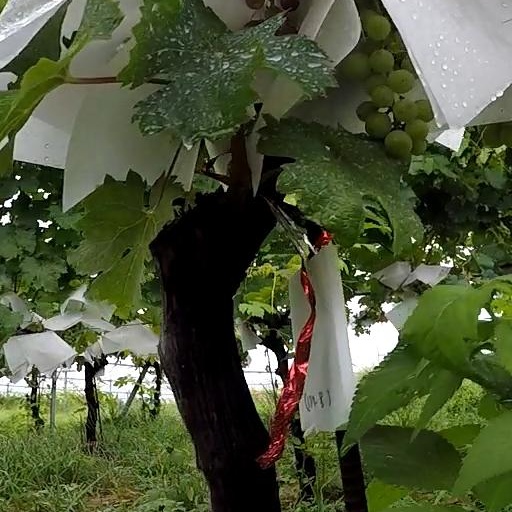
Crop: grape